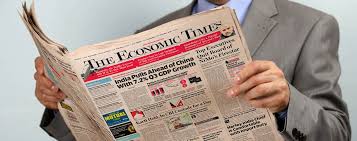
Label: paper